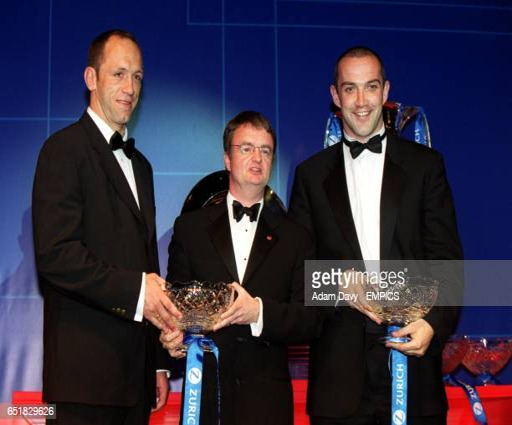
coaches are presented with person by person